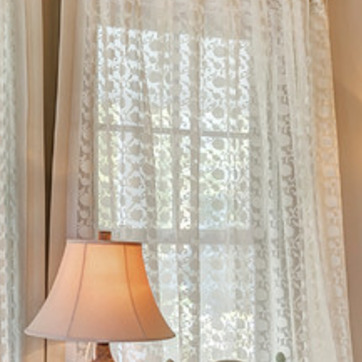
Material: fabric